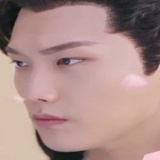
diễn viên Hinh Chiêu Lâm